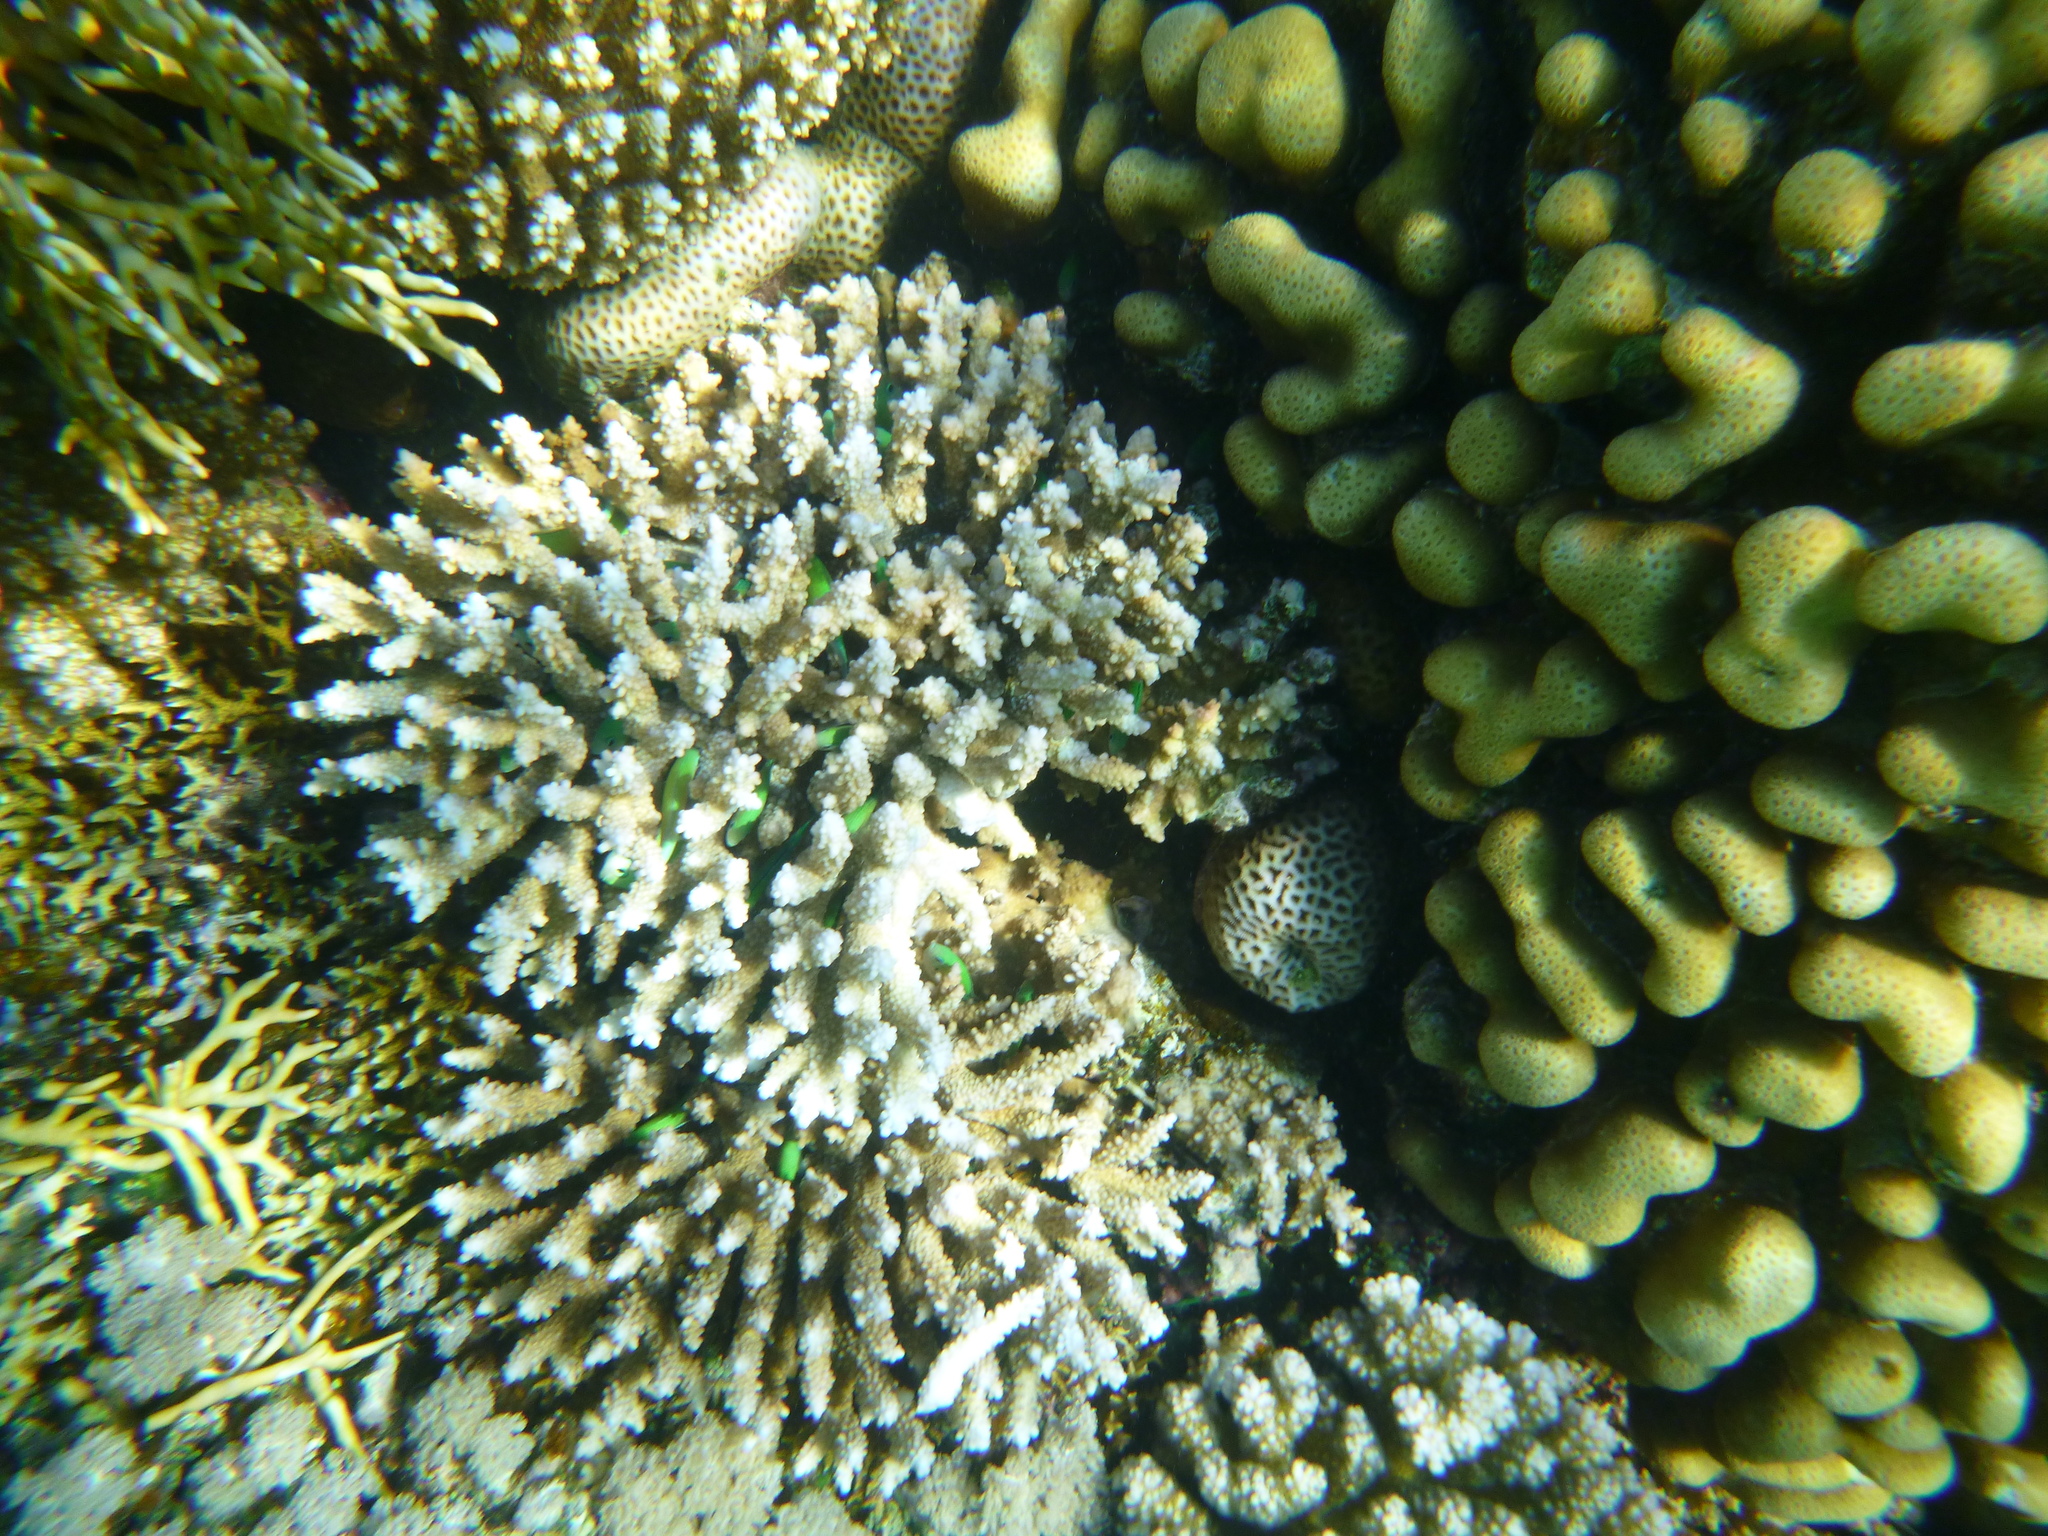
Chromis viridis (Blue-green Chromis)